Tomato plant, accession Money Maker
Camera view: horizontal (90 deg, fisheye); turntable rotation: 240 degrees
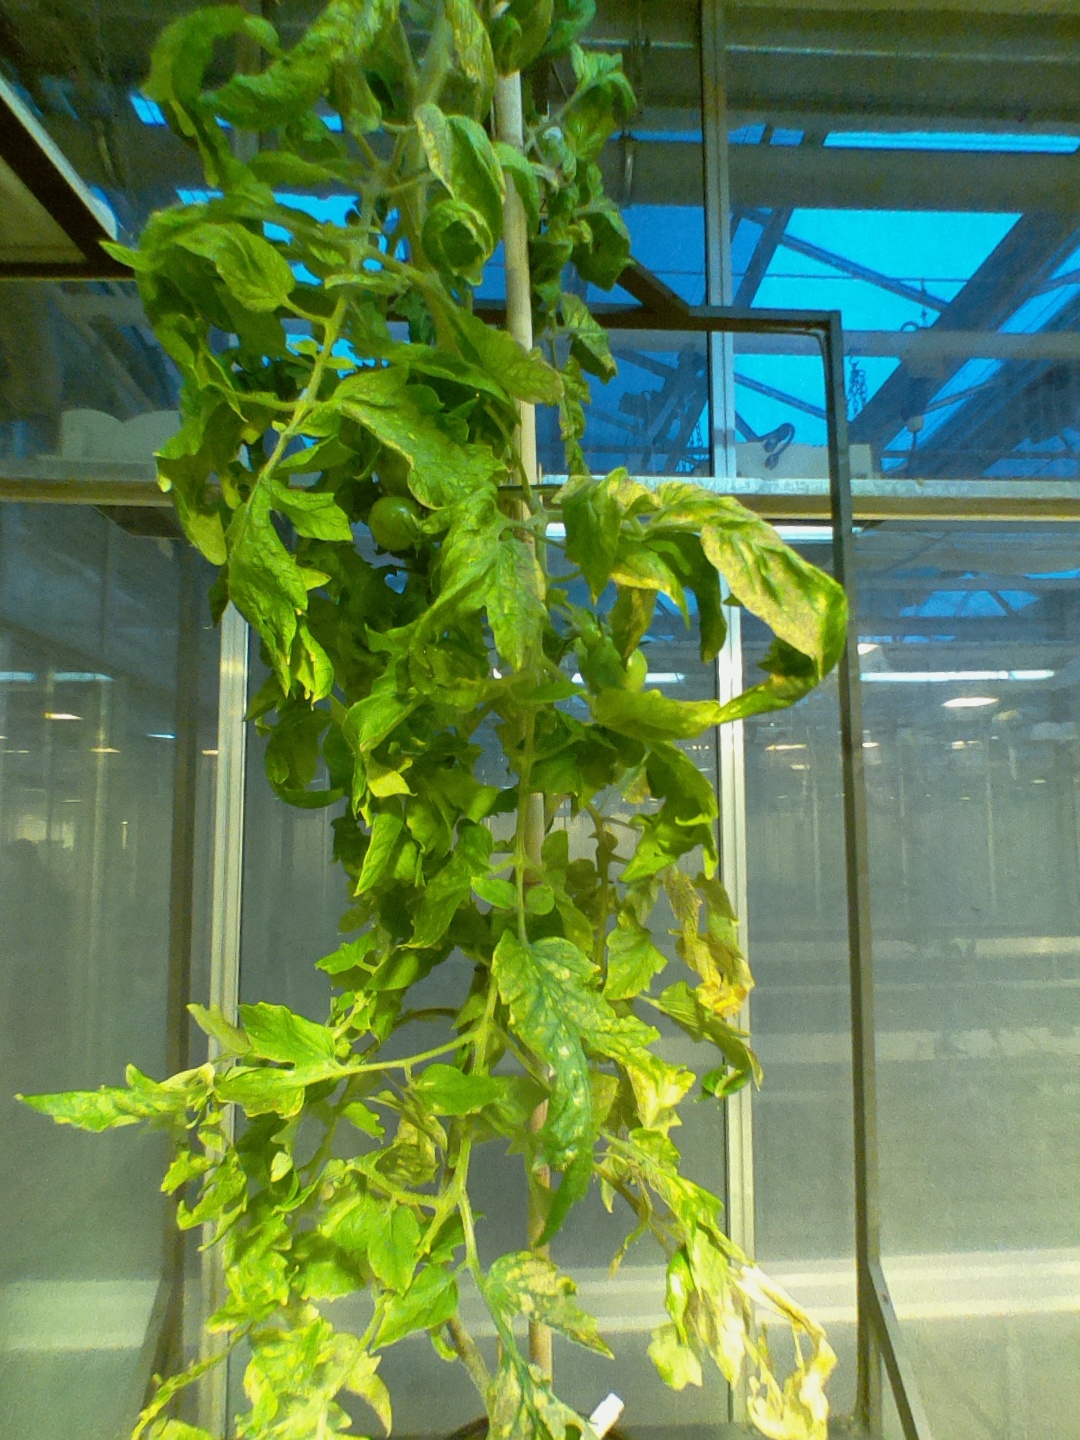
BBCH growth stage 74: 40%-50% of final fruit size